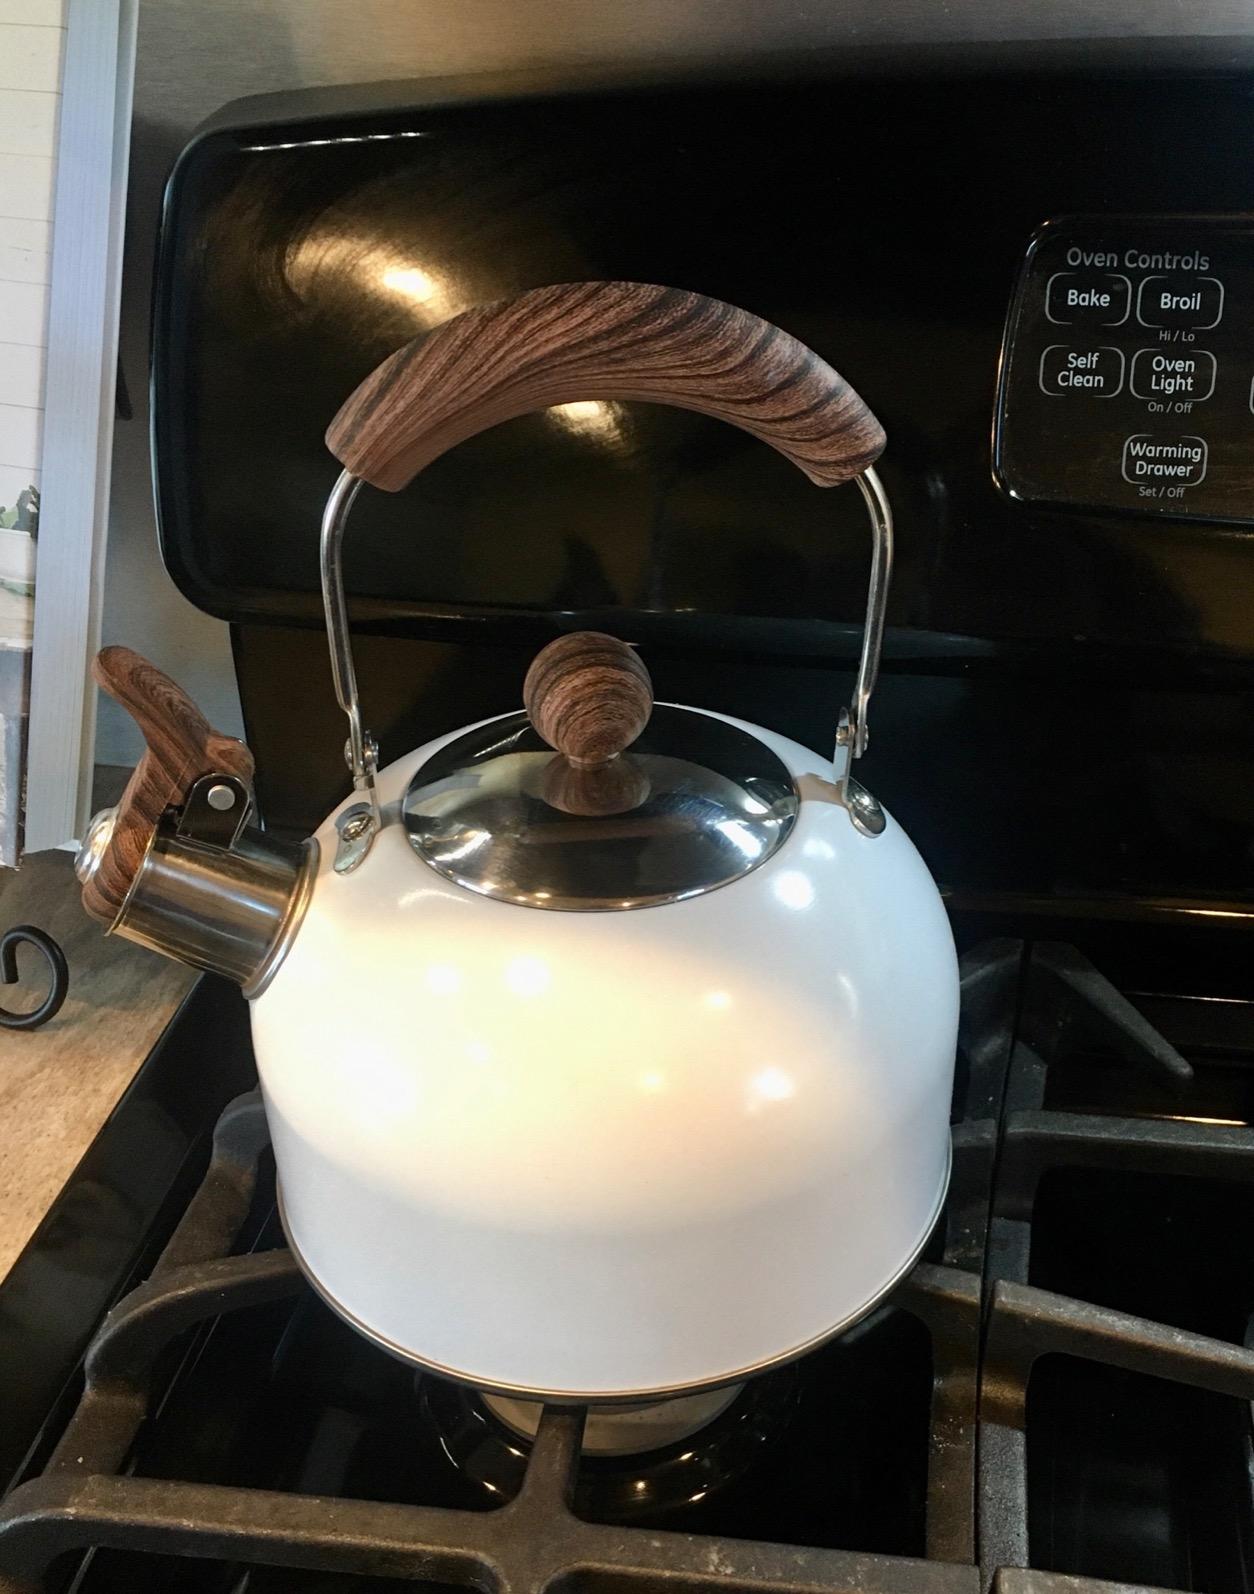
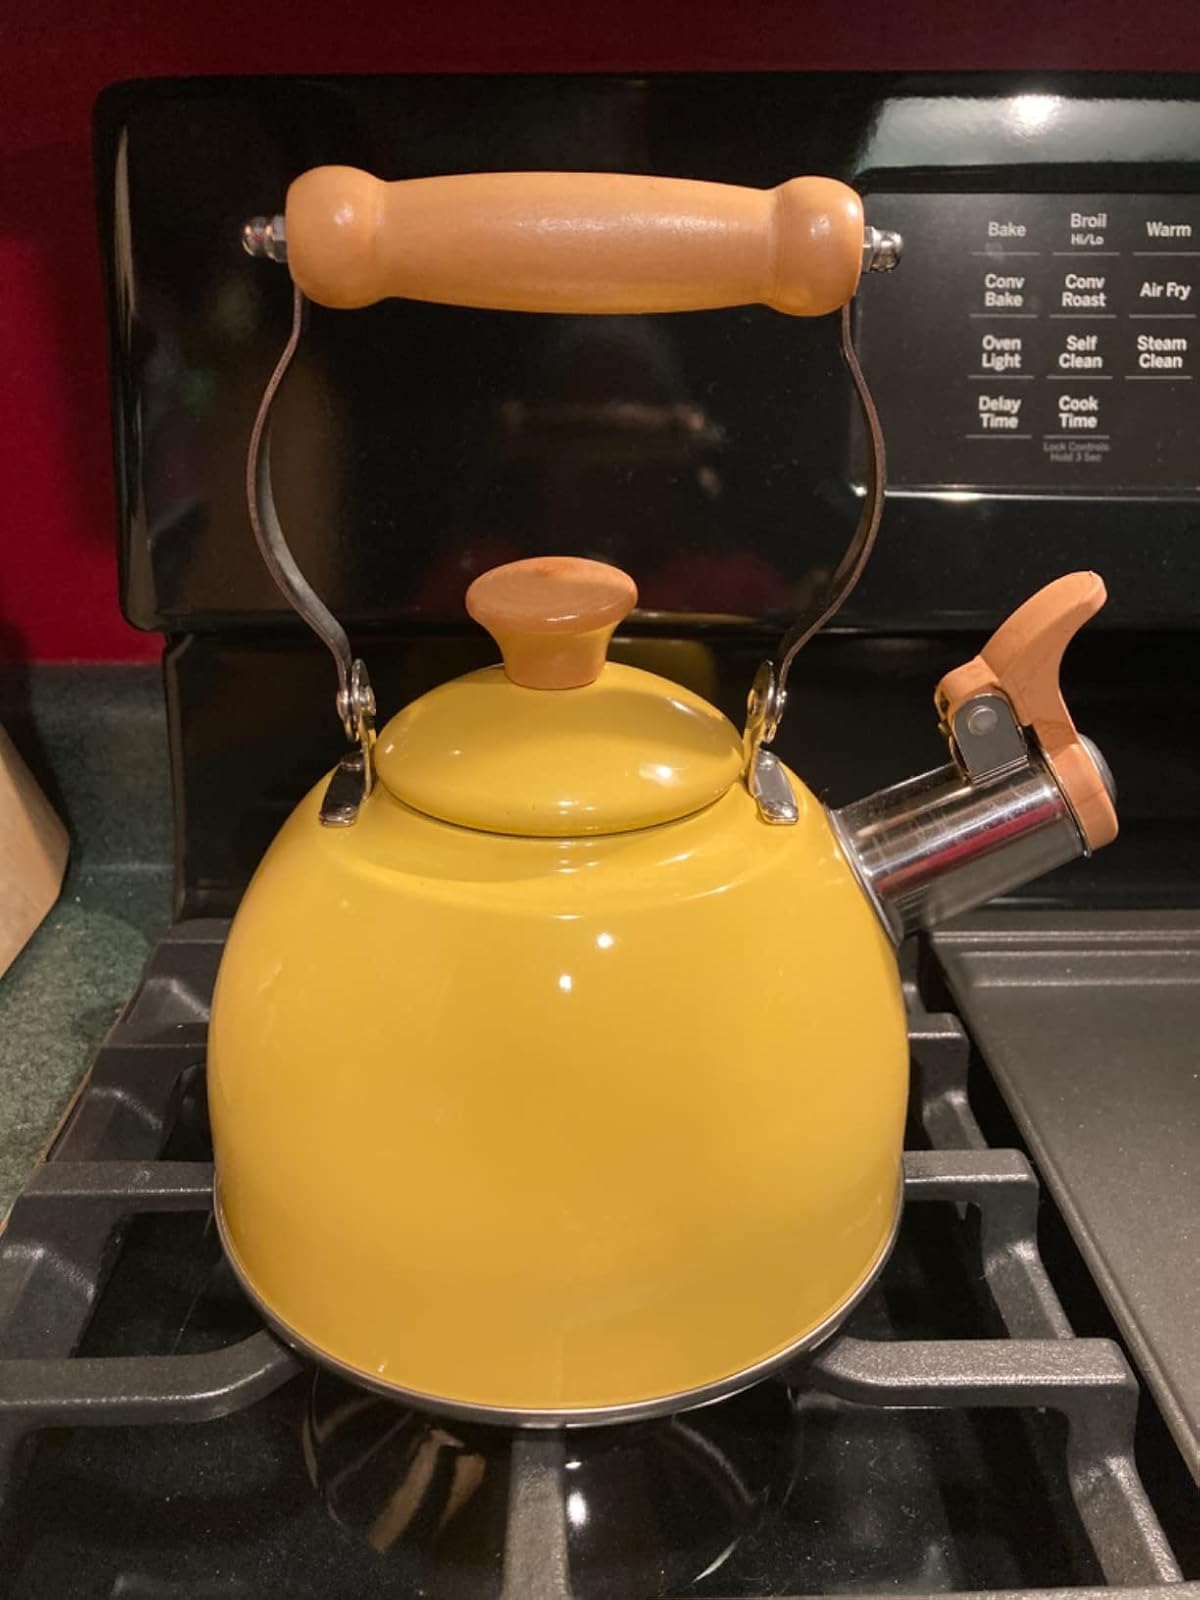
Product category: items_kettle
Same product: no